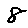
Label: 8